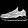
Label: Sneaker